Apollo 15 postal covers incident

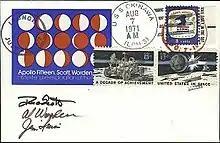
One of the covers created for Herrick

On August 31, 1971, Carrie Bess Carsey, a clerk in the Astronaut Office in Houston, typed certifications on 100 of the covers, with the aid of other NASA employees in her office. The certifications stated the cover had been on the Moon aboard the "Falcon". The covers already carried a handwritten statement signed by Scott and Irwin that they had been landed on the Moon on July 30. Carsey later stated that in signing the certifications as a Texas notary public, she only intended to certify their signatures were genuine. The question of whether Carsey had improperly certified that the covers had been landed on the Moon (something of which she had no personal knowledge) was the subject of an investigation by the Texas Attorney General. With the notary certifications, the last of Sieger's requirements for the covers was fulfilled. On September 2, Scott sent the 100 covers by registered mail to Eiermann, who was in Stuttgart, where he had moved. Eiermann turned the covers over to Sieger, and was rewarded with a commission of about $15,000—ten percent of the anticipated proceeds. The remaining 300 were entrusted by the astronauts to a Houston-area stamp collector who arranged with a local printer to have an inscription stating that the cover had been carried to the Moon printed in the upper left. The printer discovered there were 298 covers, not 300; the stamp collector consulted Scott, who told him not to worry about it. One of Irwin's covers from the group of eight, with a shamrock design as its cachet, was given to Rhodes and one to the president of the Kennedy Space Center Philatelic Society; Irwin said in 1972 that he had retained the other six.